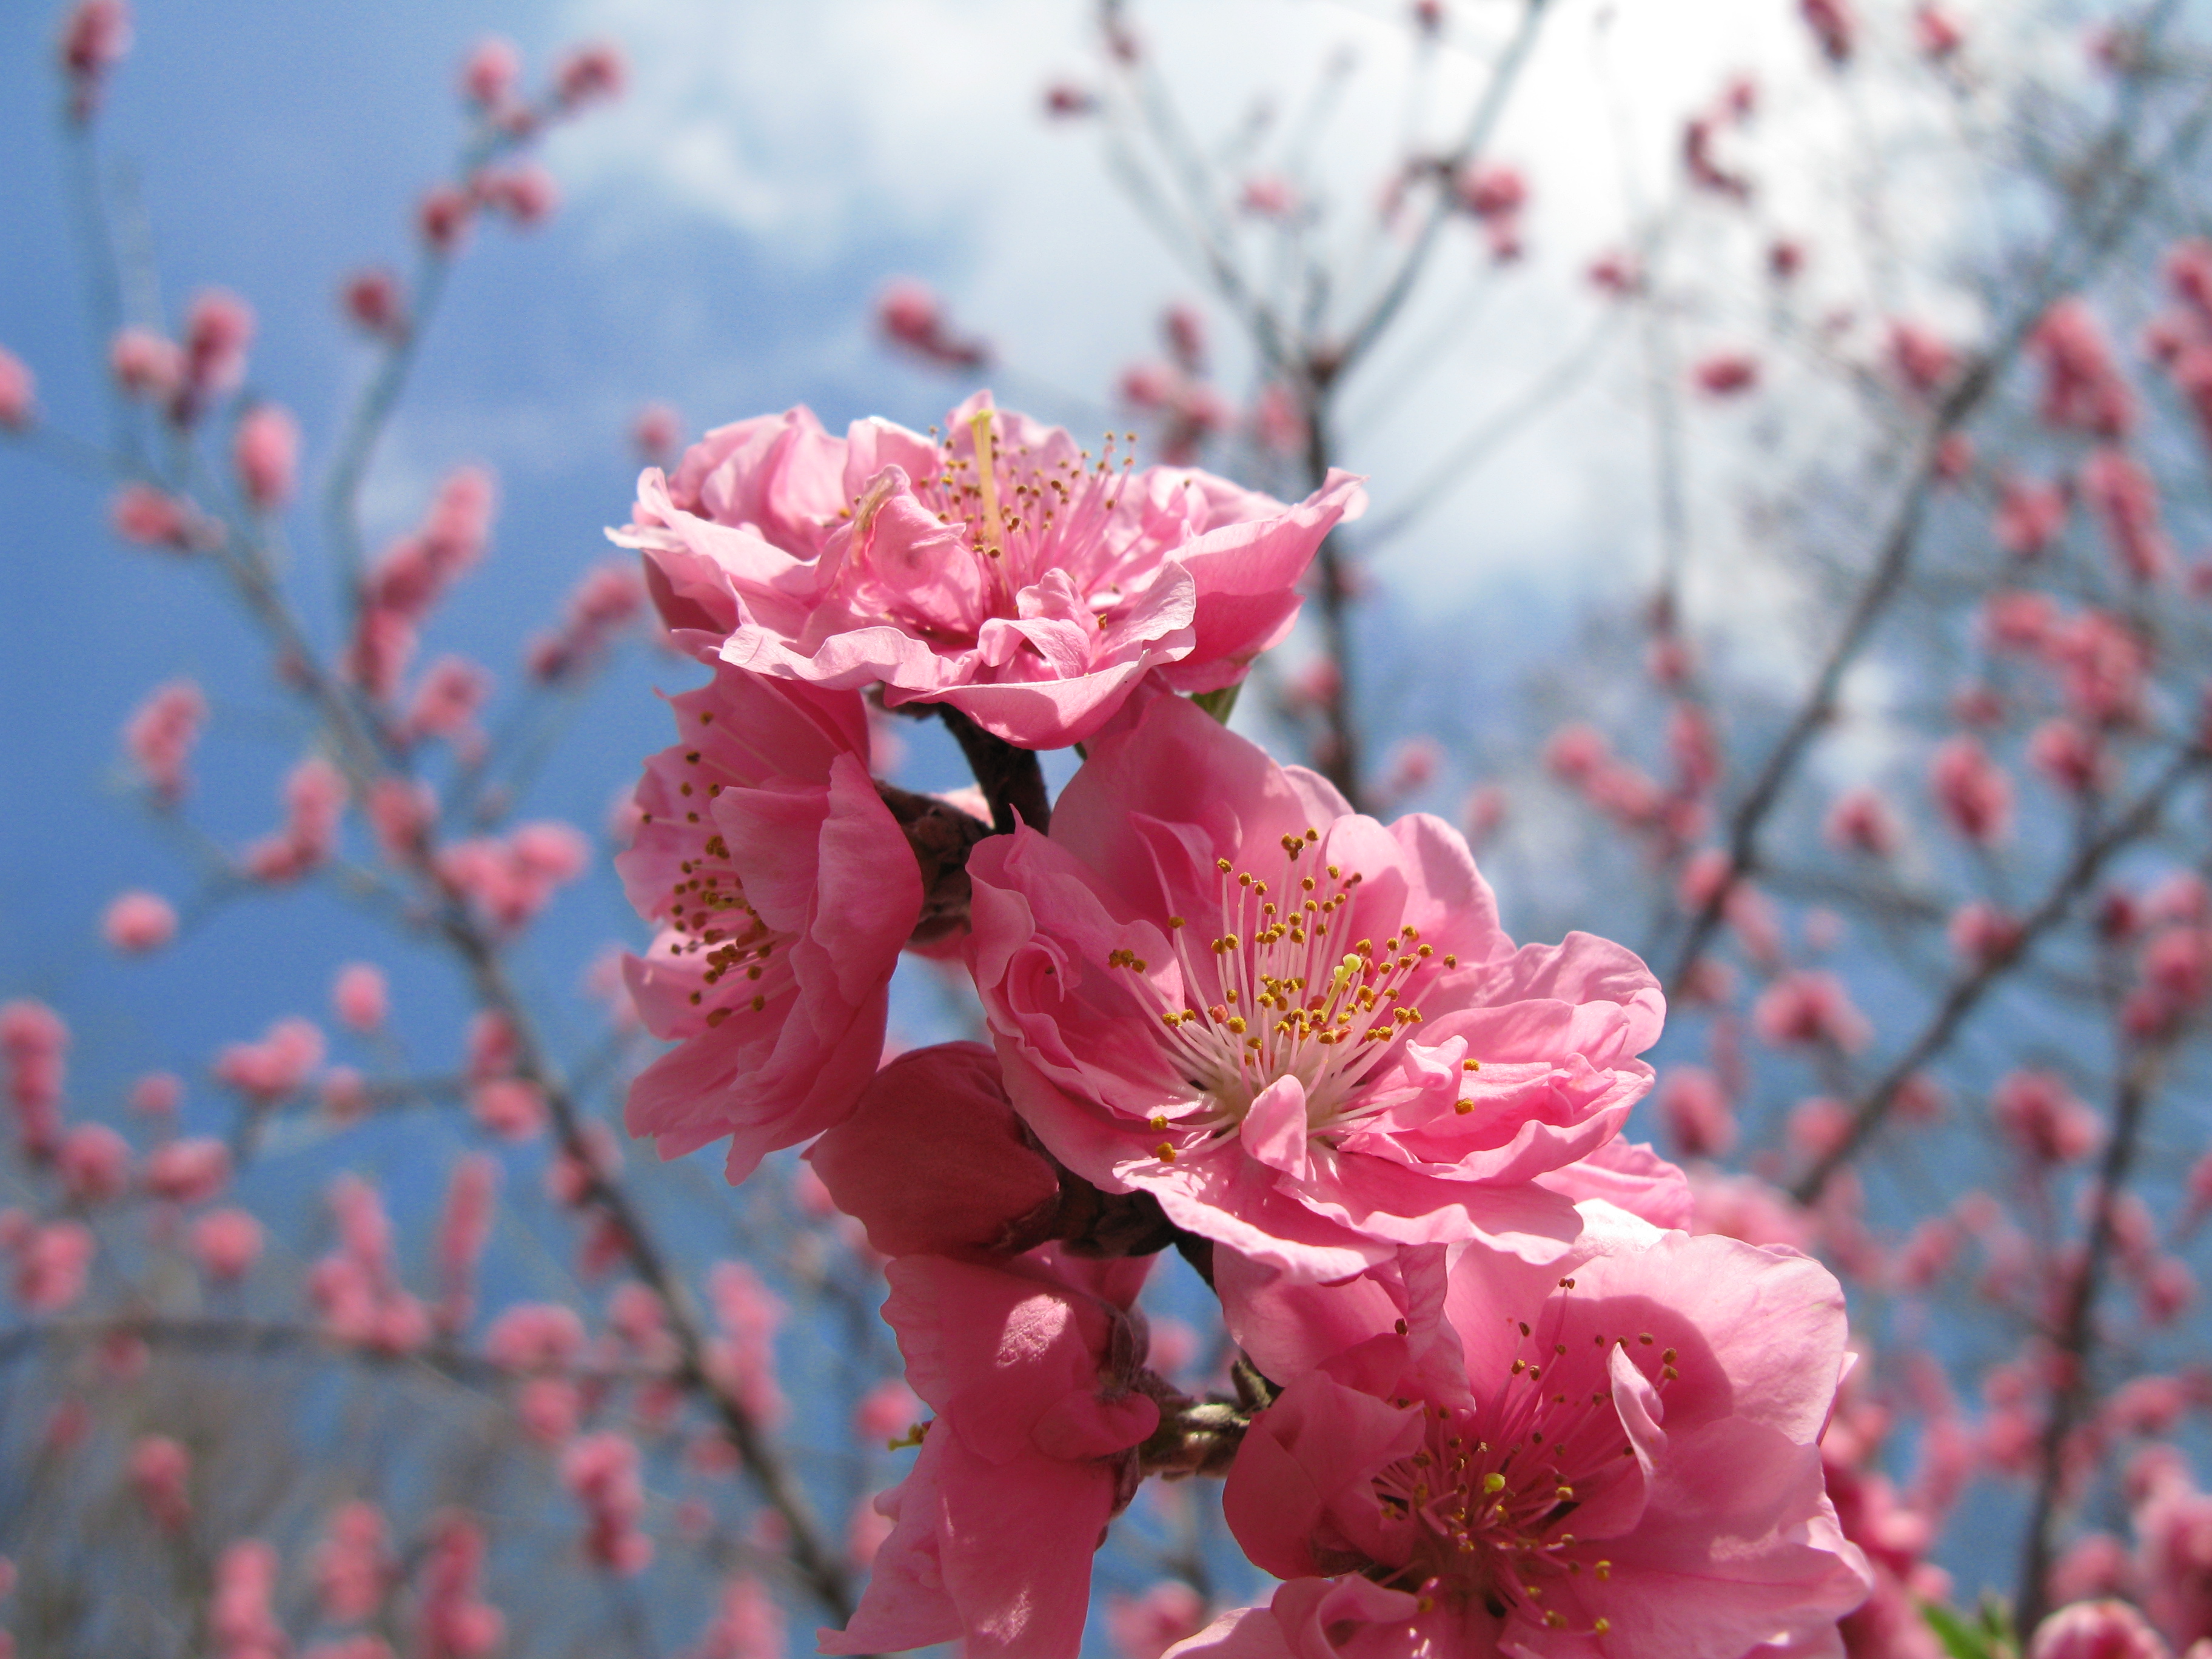
branch, blossom, plant, fruit, flower, petal, food, spring, high, produce, pink, flora, cherry blossom, peach, hires, flowerpicturesnolimits, hi, res, powershotg7, canong7, persica, amygdalus, flowering plant, land plant